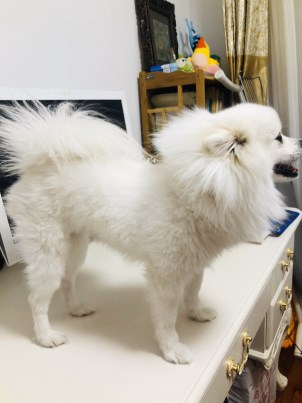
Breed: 1936-n000005-Pomeranian